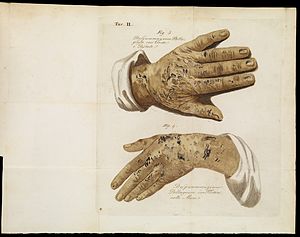
Pellagra
Pellegras påvirkning af hænderne
Pellagra er en sygdom, der skyldes mangel på B3 vitamin.